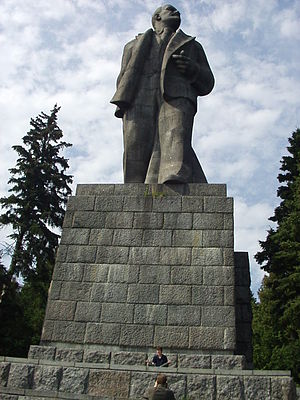
Dubna / Seværdigheder
Leninstatuen i Dubna
Dubna er en by i Moskva oblast i Rusland. Byen ligger ved sammenløbet mellem floderne Dubna og Volga, omkring 120 km nord for Moskva. Dubna har 75.179 indbyggere.